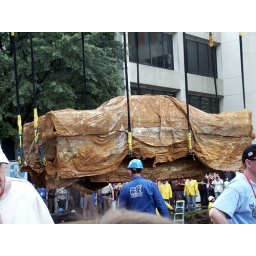
The car begins its journey across the street to the waiting flatbed trailer and is gently spun around for the crowd.